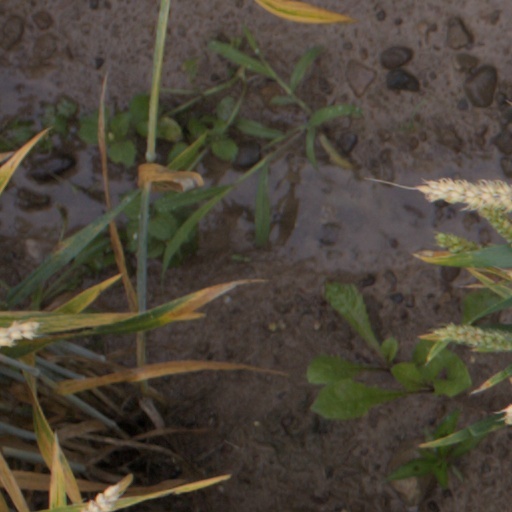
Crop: wheat